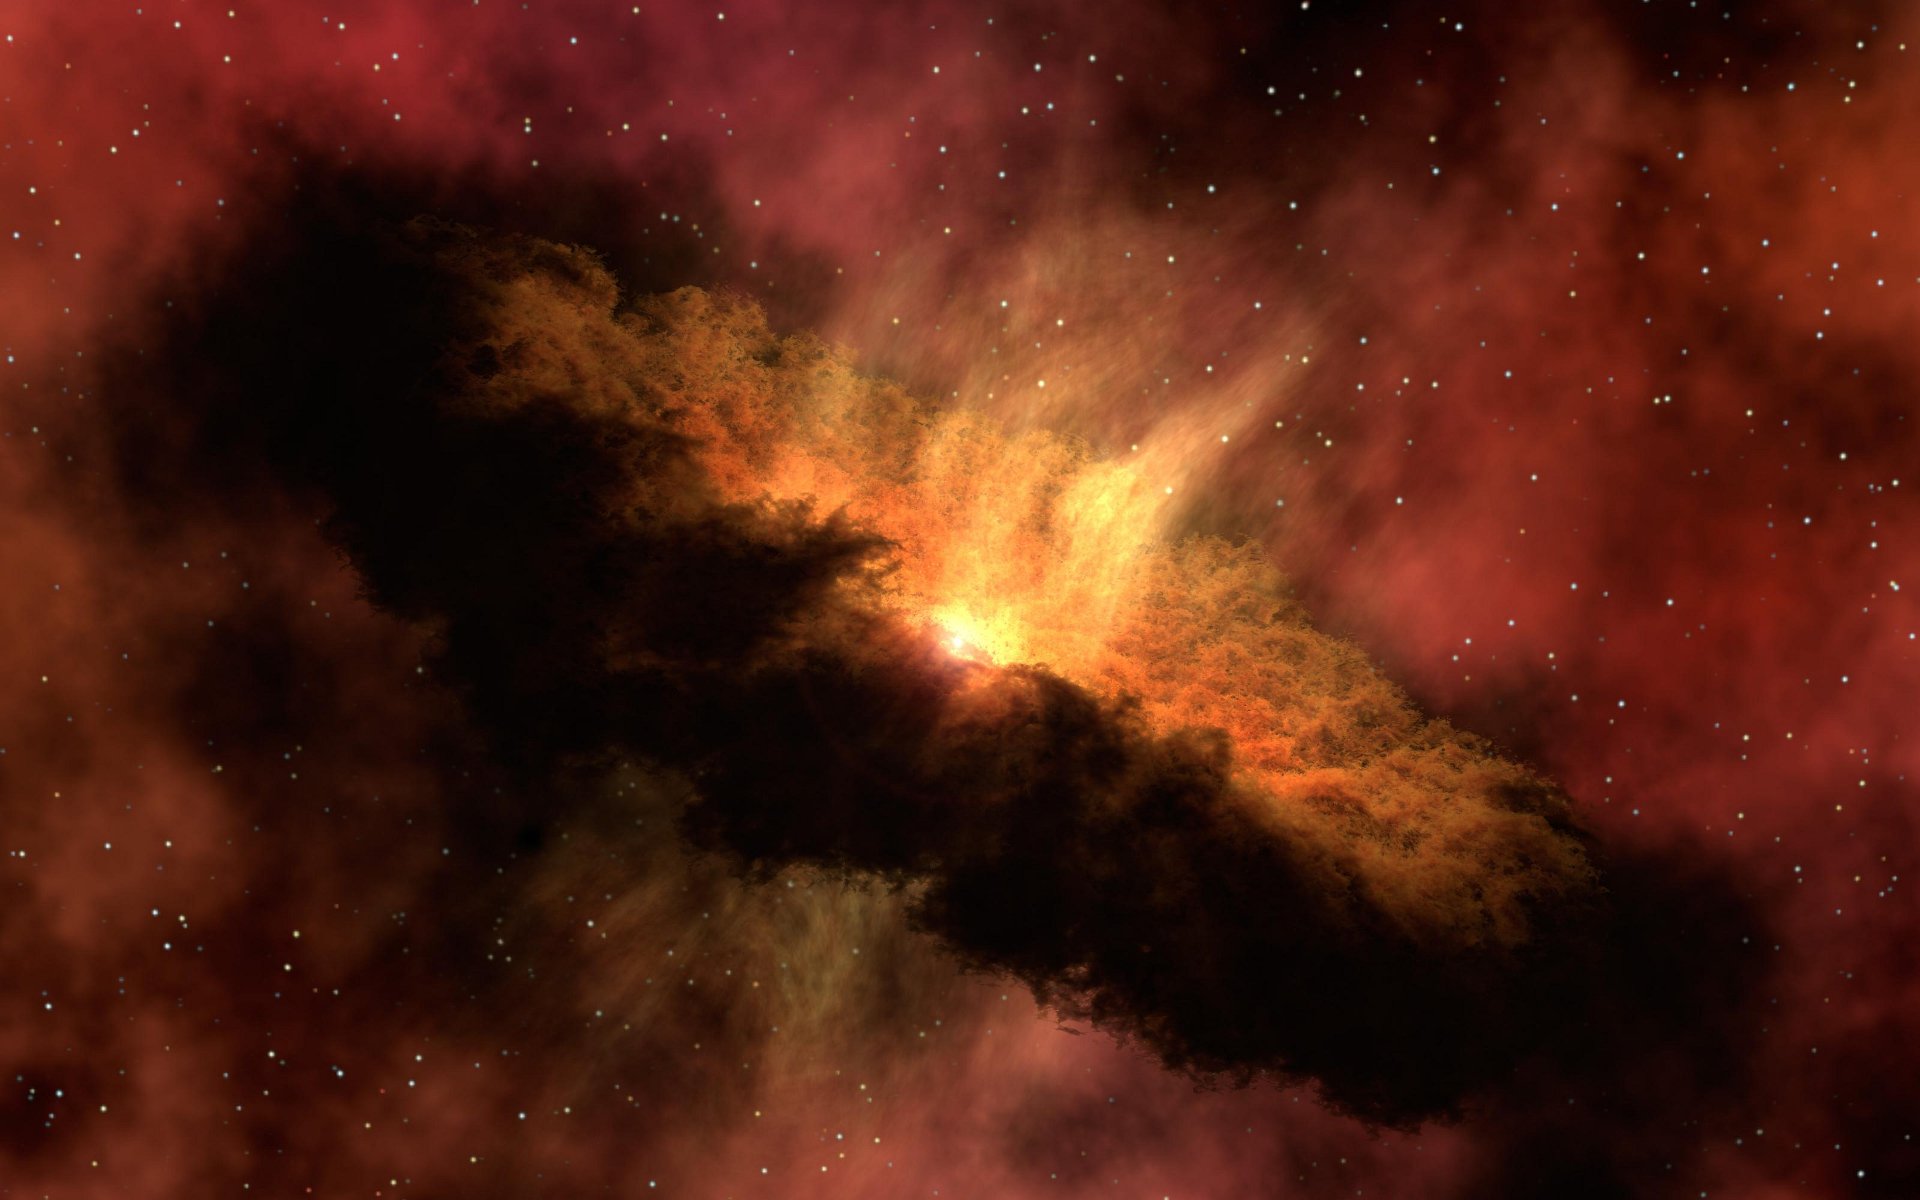
solar system, emergence, spitzer telescope, telescope, starry sky, space, universe, all, night sky, sky, astronautics, nasa, space travel, aviation, astronomy, science, research